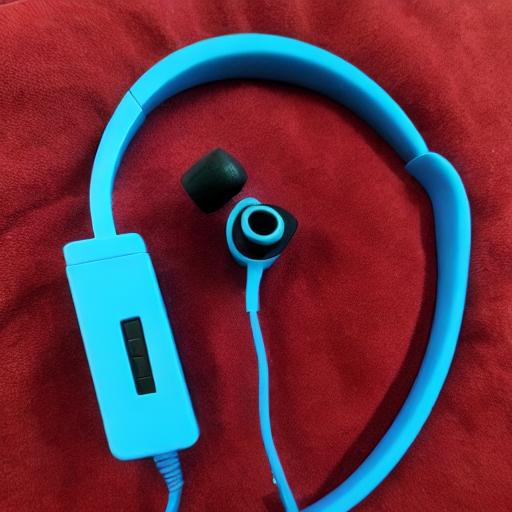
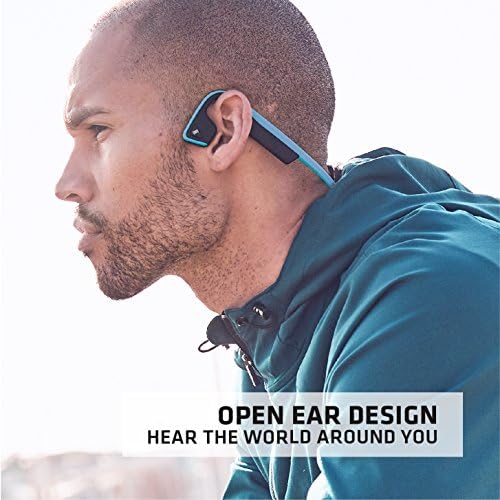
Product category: headphones
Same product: no